Pietro Tacca

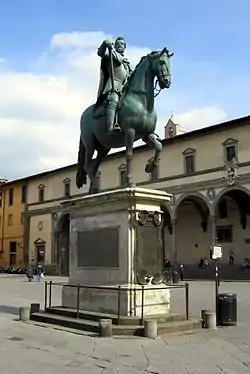
Giambologna's equestrian bronze of Ferdinando I de' Medici, Grand Duke of Tuscany for the Piazza della SS. Annunziata; completed by his assistant, Pietro Tacca.

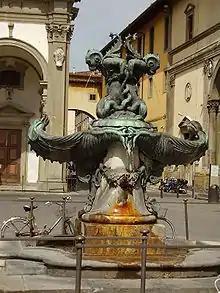
Fountain in Piazza Santissima Annunziata, Florence.

Pietro Tacca (16 September 1577 – 26 October 1640) was an Italian sculptor, who was the chief pupil and follower of Giambologna. Tacca began in a Mannerist style and worked in the Baroque style during his maturity.